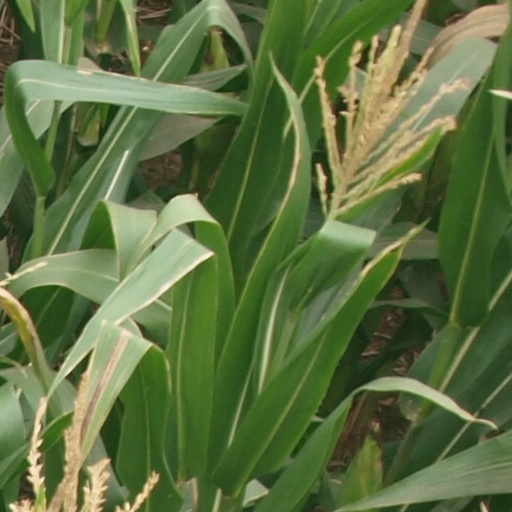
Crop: maize; corn